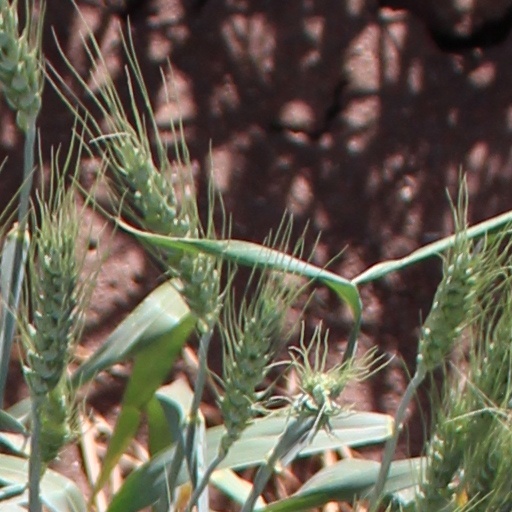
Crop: wheat